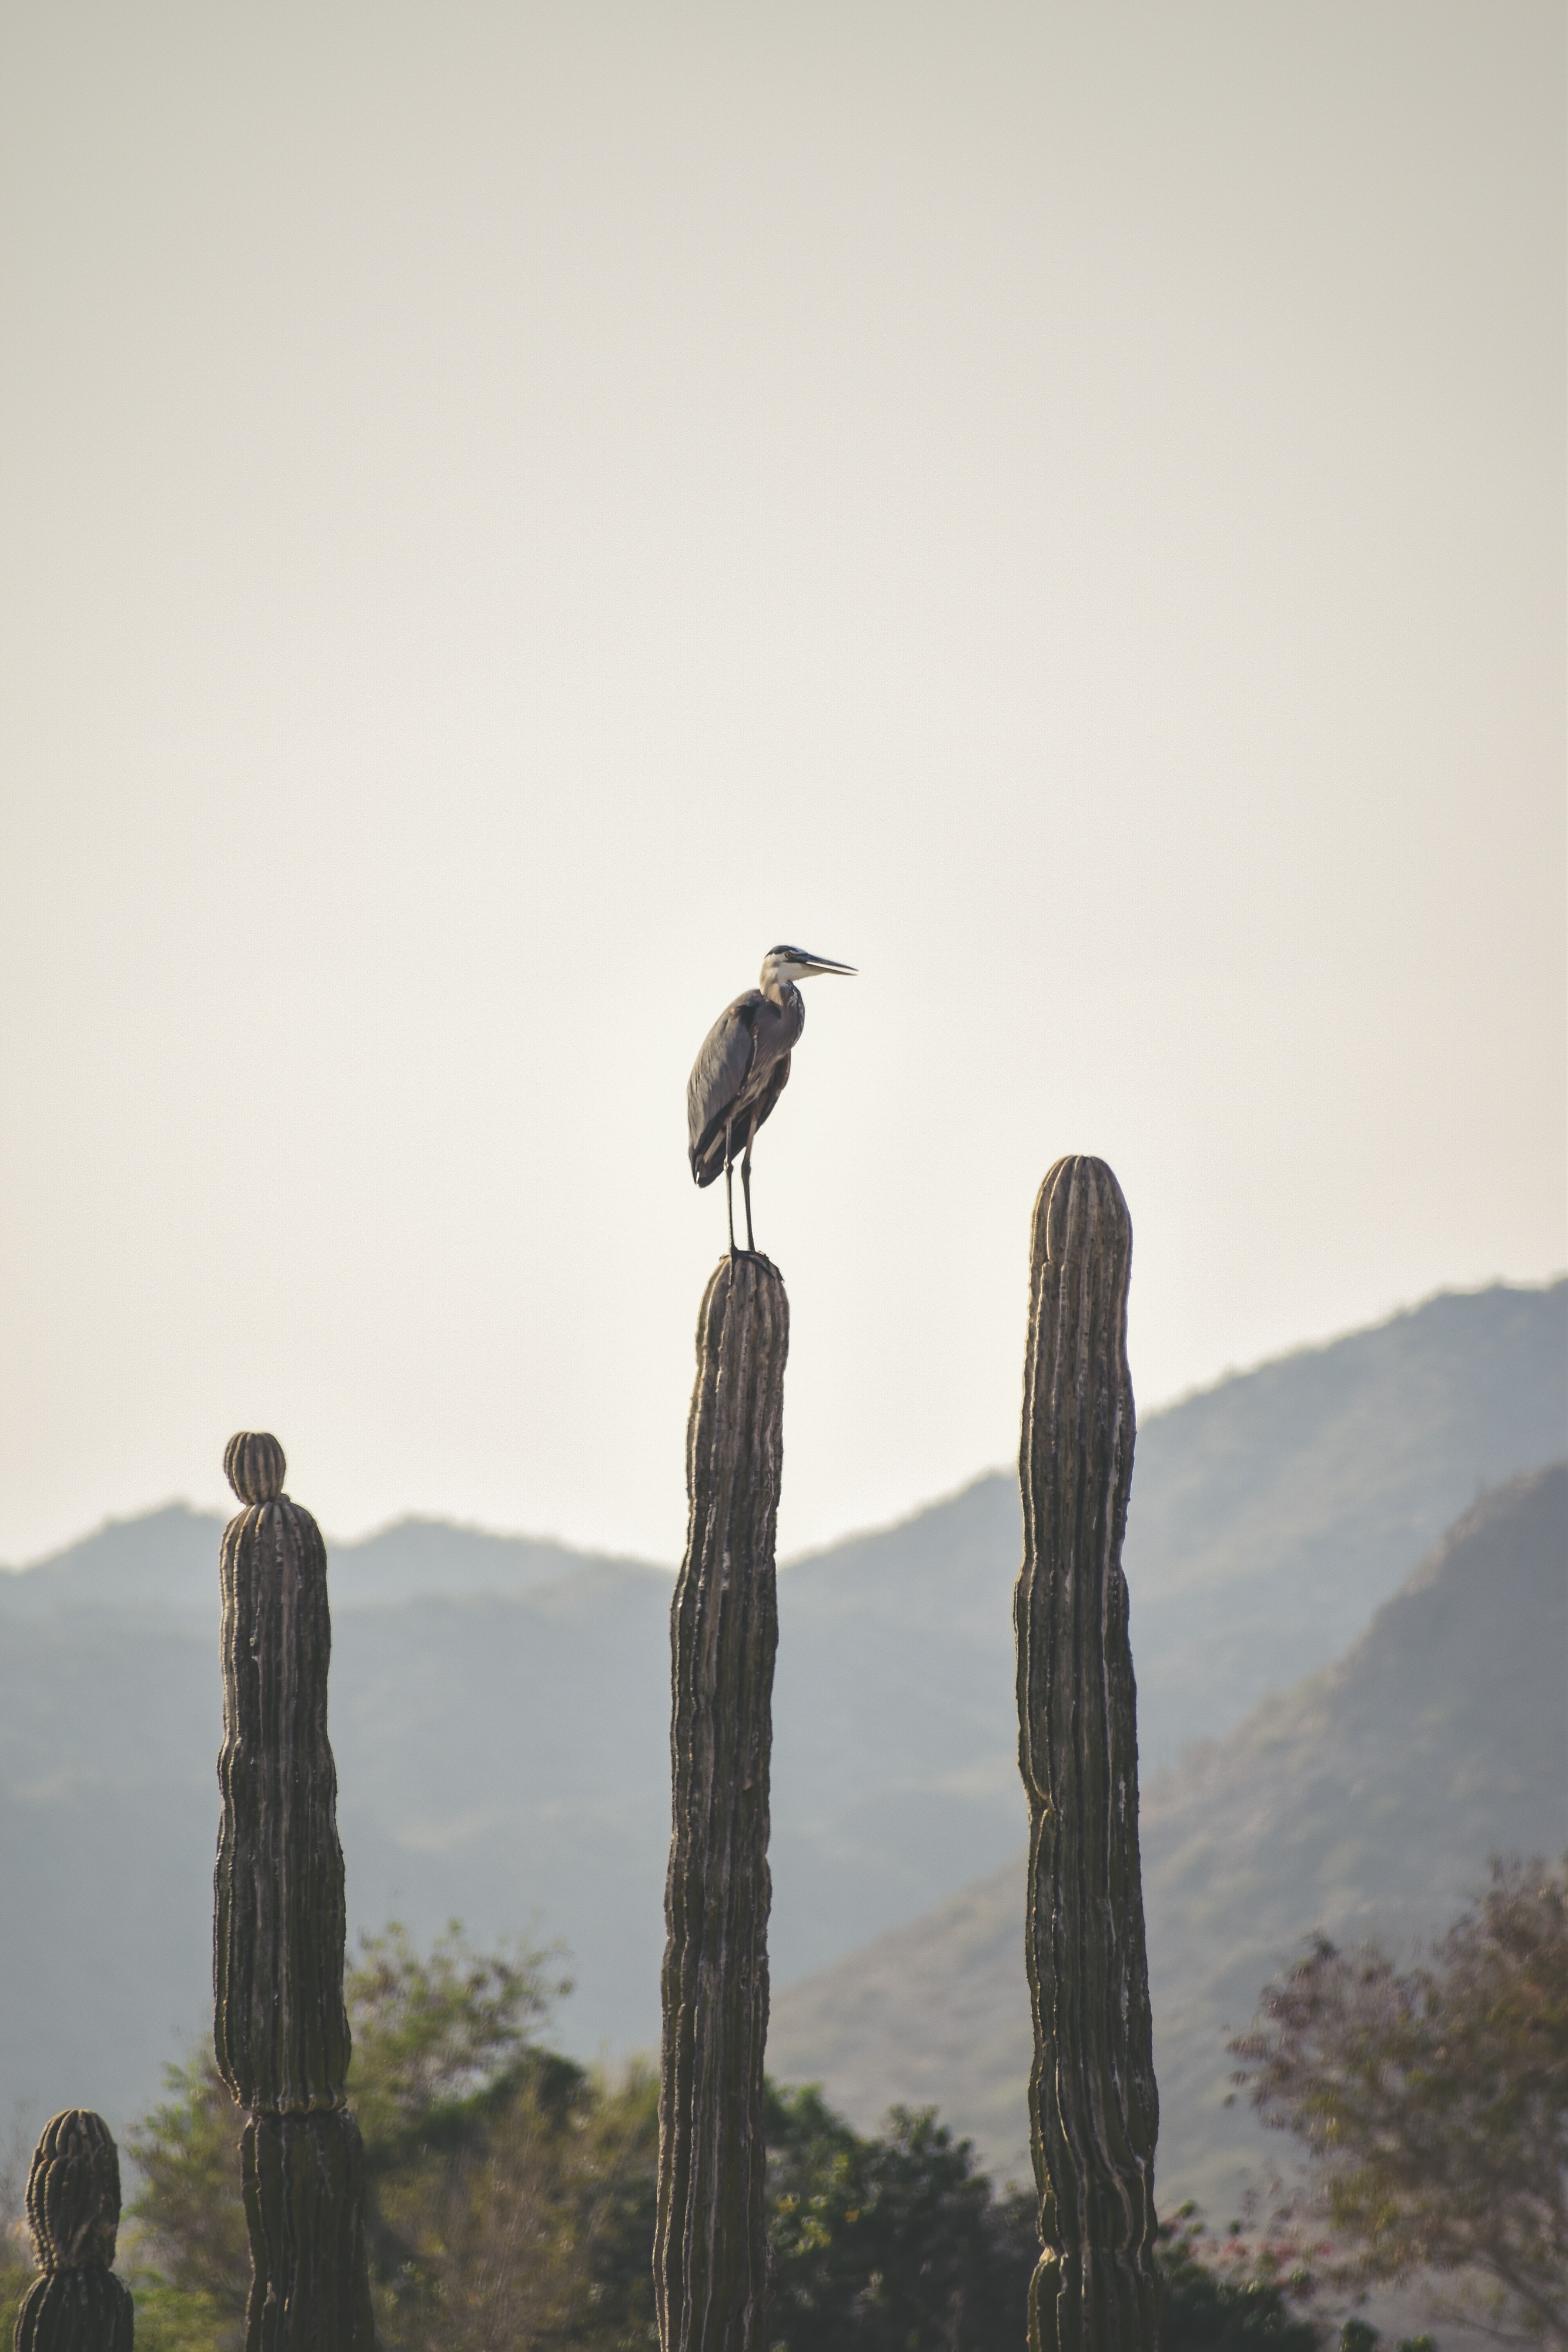
bird, beak, sky, wildlife, tree, plant, landscape, rock, branch, heron, seabird, wood, national park, vacation, wing